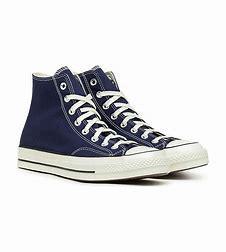
Brand: Converse
Model: Chuck 70 Canvas